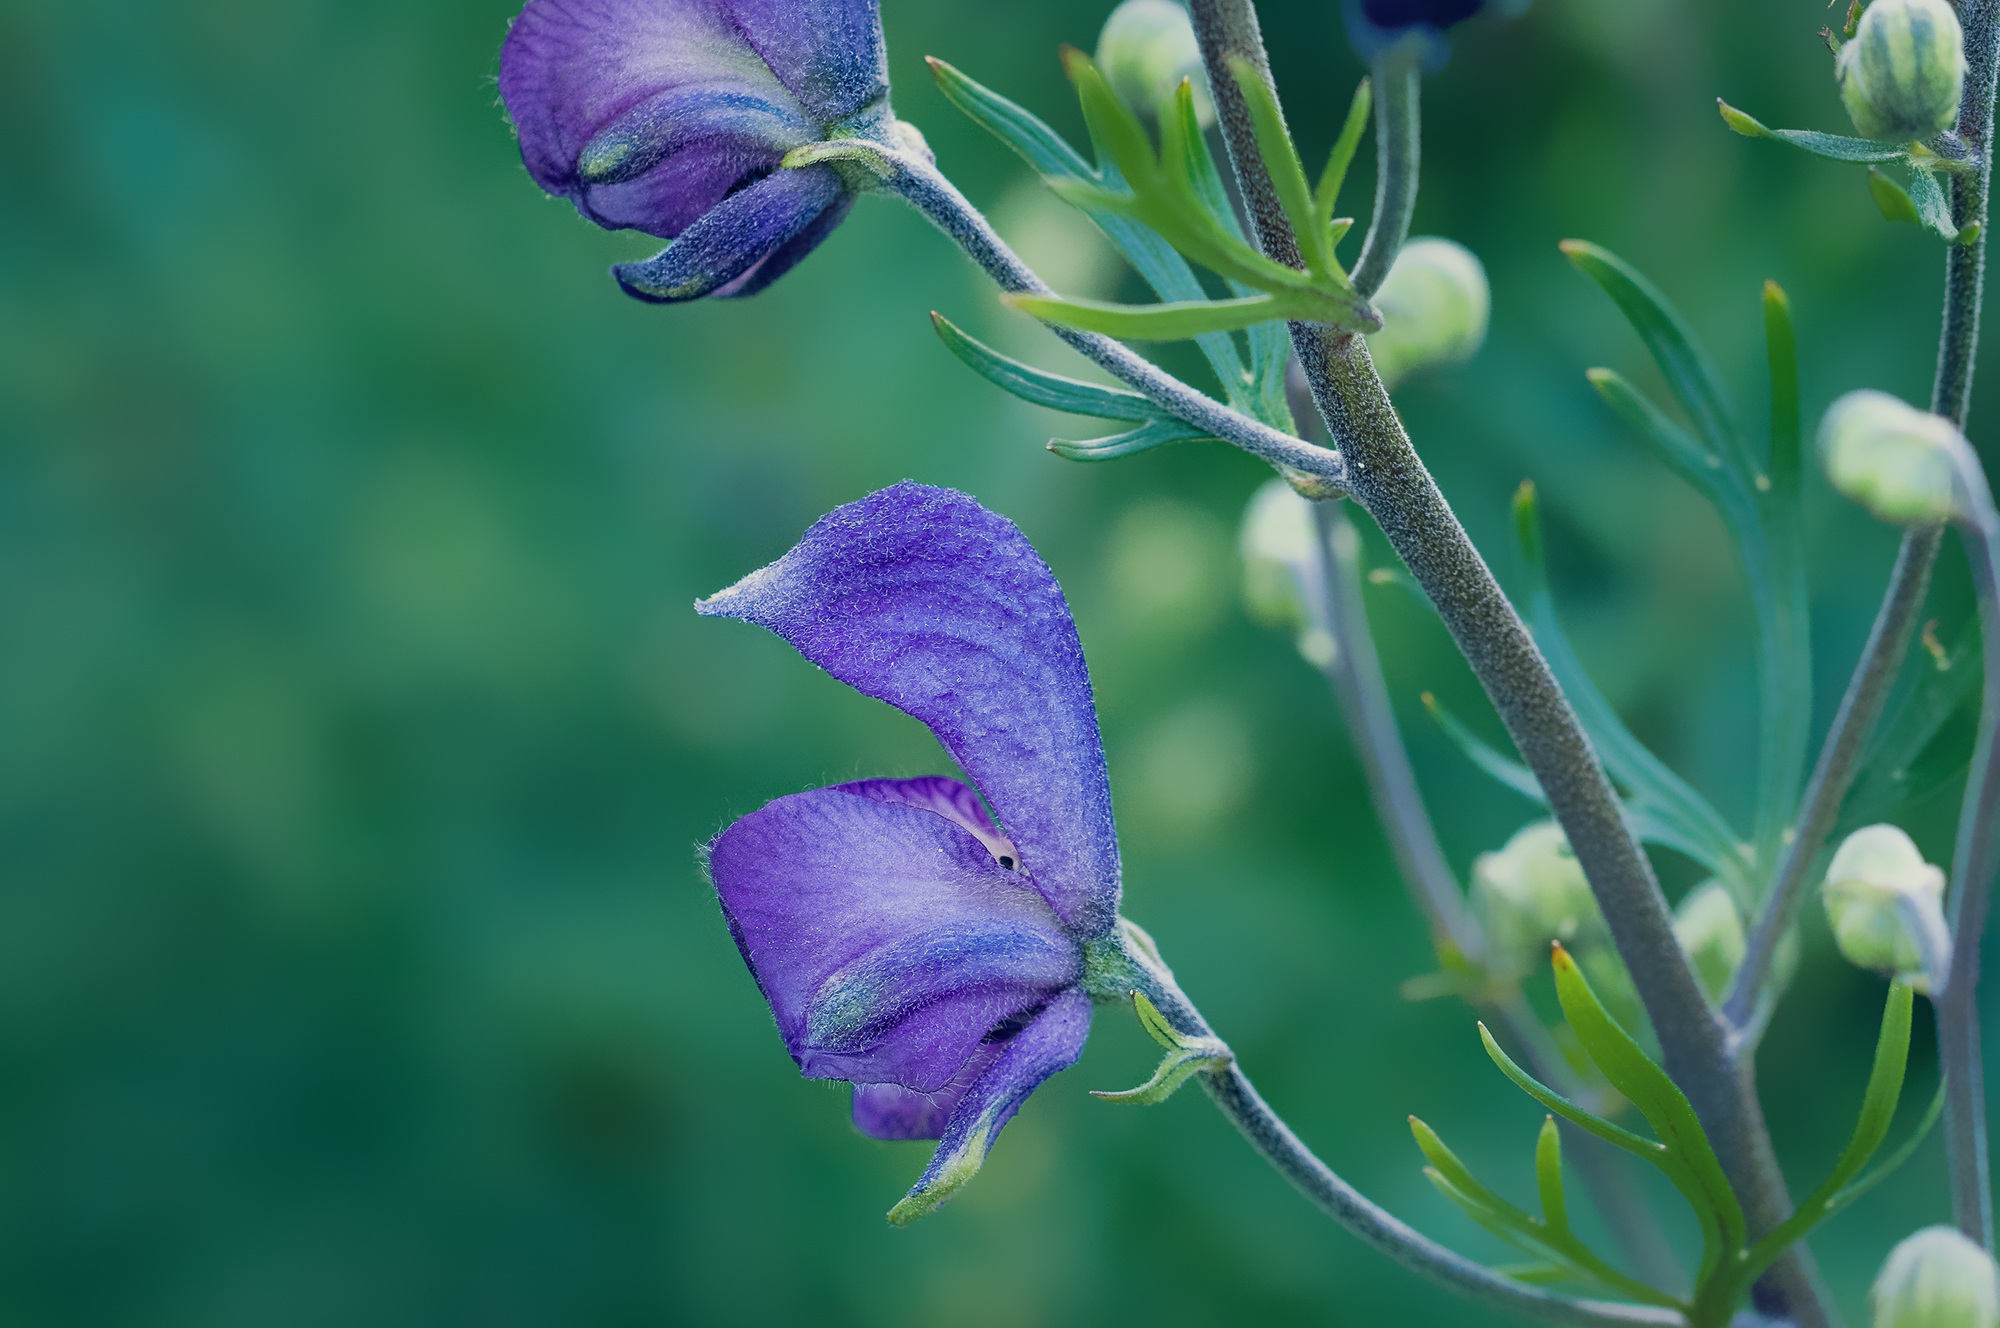
nature, blossom, plant, flower, purple, bloom, green, botany, blue, garden, close, flora, wildflower, close up, macro photography, blue flowers, flowering plant, lamiaceae, wild sage, sage way, plant stem, land plant